Georg Händel

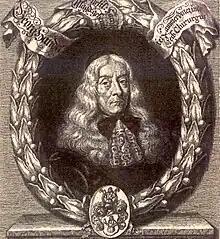
Georg Händel (1622–1697)

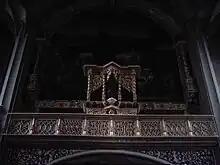
The small organ in the Marktkirche Unser Lieben Frauen

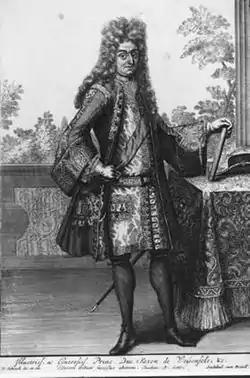
Johann Adolf I, Duke of Saxe-Weissenfels

Georg Händel (Halle, Archbishopric of Magdeburg, 24 September 1622 – Halle, Duchy of Magdeburg, 11 February 1697) was a barber-surgeon and the father of Georg Frideric Handel.